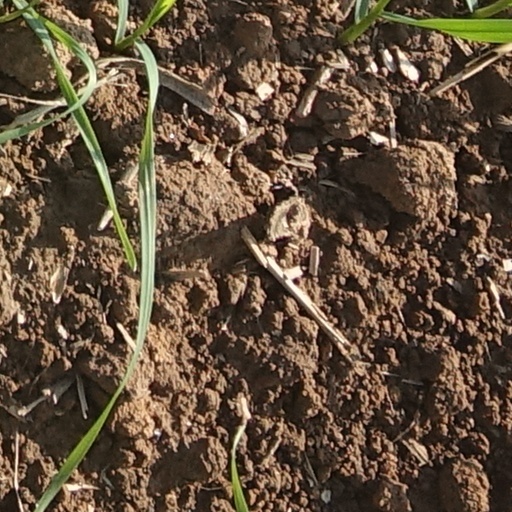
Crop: wheat